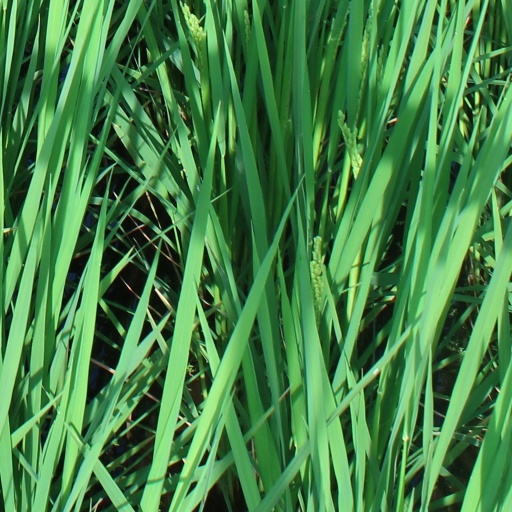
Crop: rice